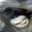
Label: chimpanzee